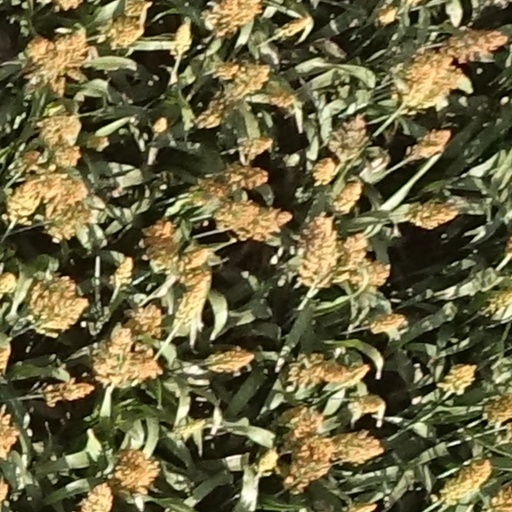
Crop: sorghum